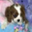
Label: dog